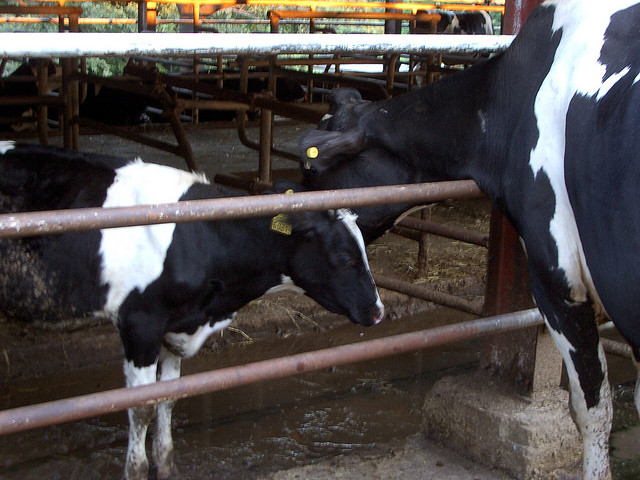
user: Given an image and a question. Answer the question in a short answer. Question: What breed of cow is this? Short Answer:
assistant: holstein